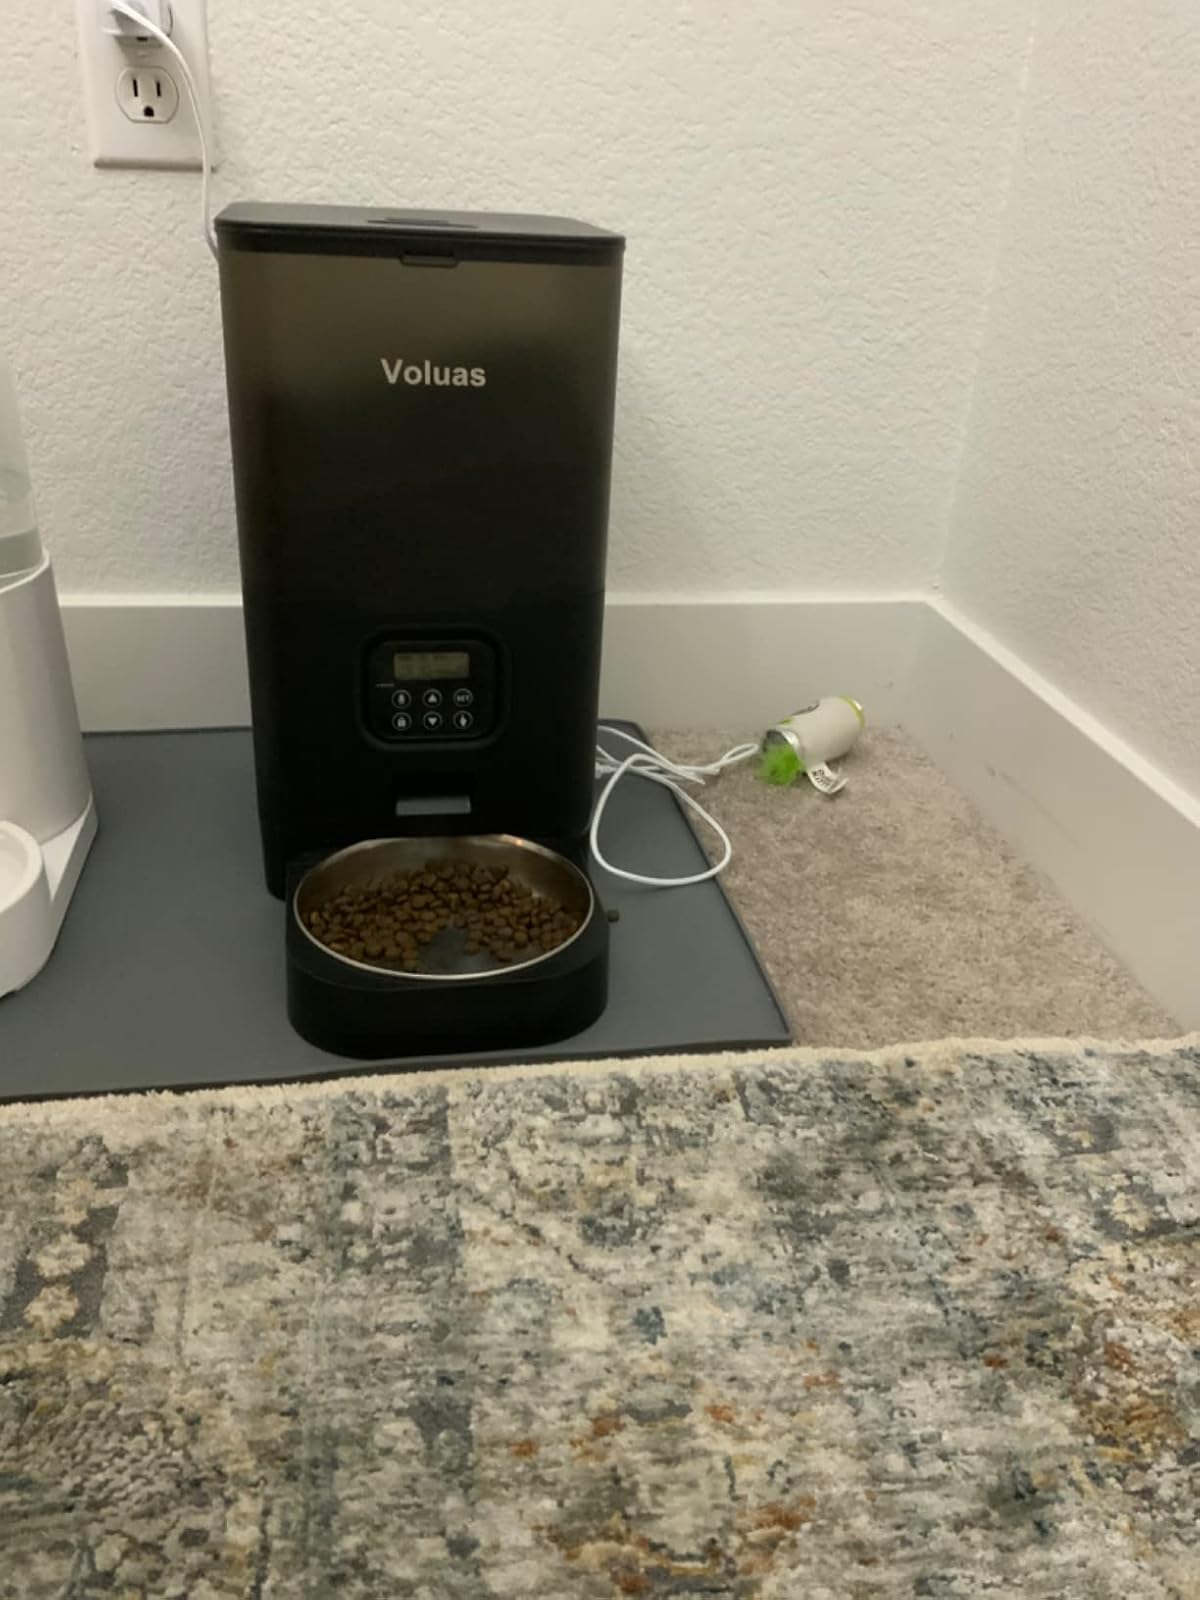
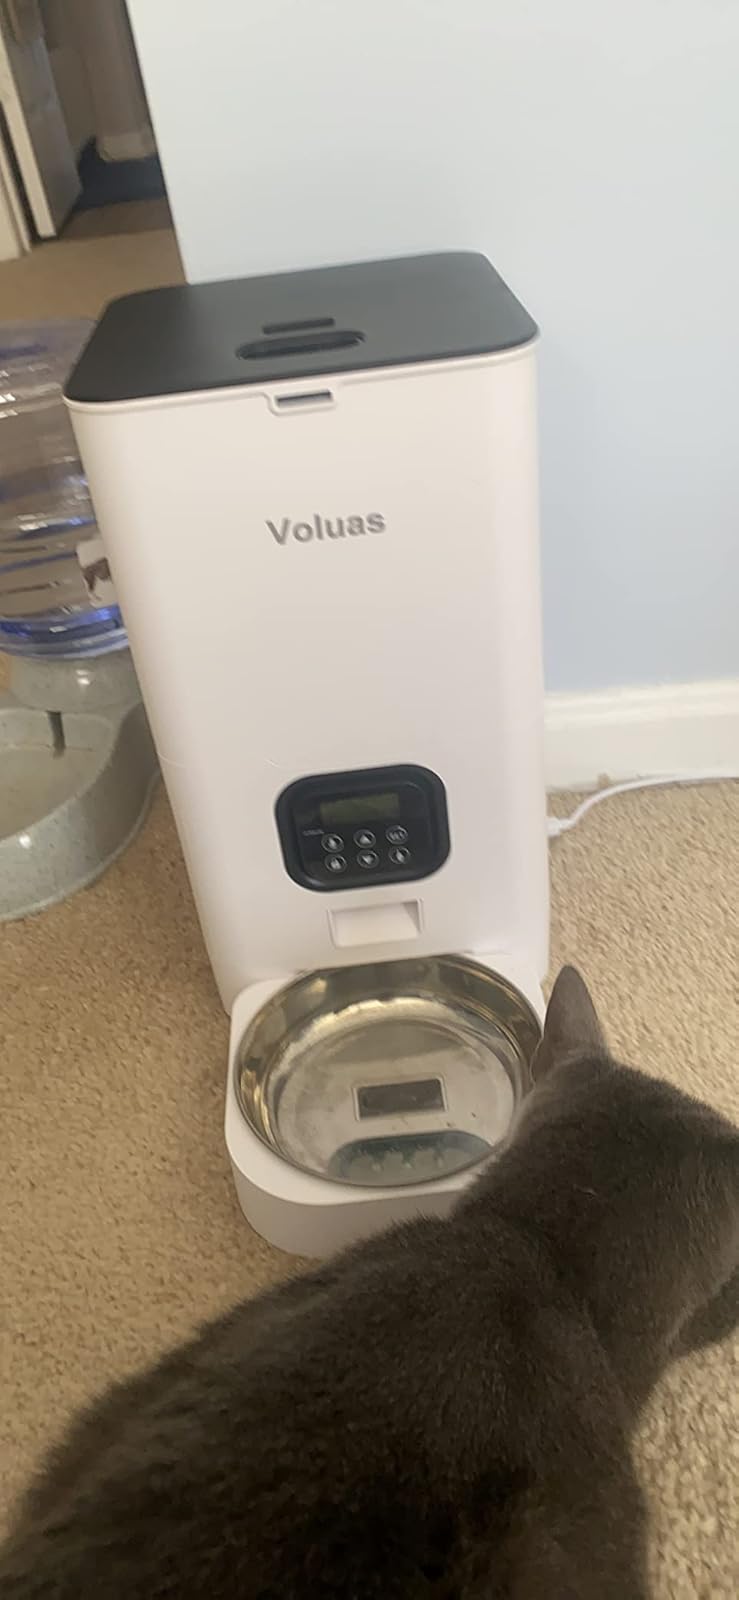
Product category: items_feeder
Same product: no